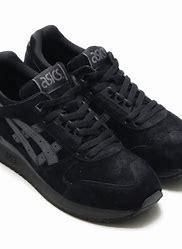
Brand: Asics
Model: Gel Respector